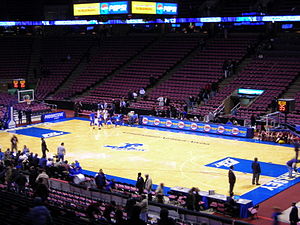
Izod Center
Izod Center
Izod Center er en sportsarena i East Rutherford i New Jersey, USA, der er hjemmebane for NBA-holdet New Jersey Nets. I 15 år var centeret desuden hjemmebane for NHL-klubben New Jersey Devils. Arenaen har plads til ca. 20.000 tilskuere, og blev indviet den 2. juli 1981. Den er en del af Meadowlands Sports Complex, der blandt andet også omfatter Giants Stadium.